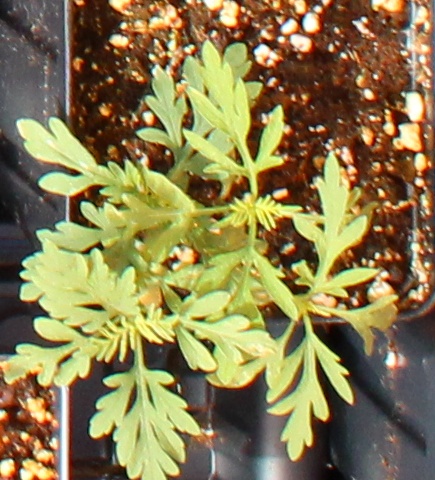
Label: Ragweed